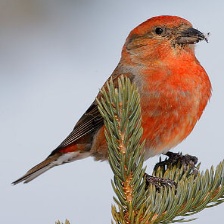
Species: RED CROSSBILL
Scientific name: LOXIA CURVIROSTRA